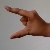
The image shows a hand gesture representing the letter 'Z' in Indian Sign Language.